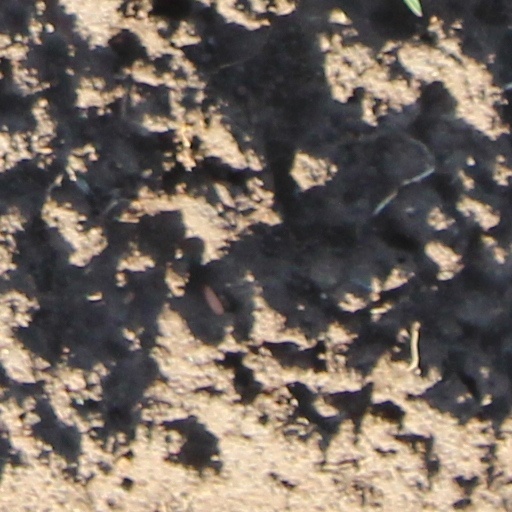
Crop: wheat